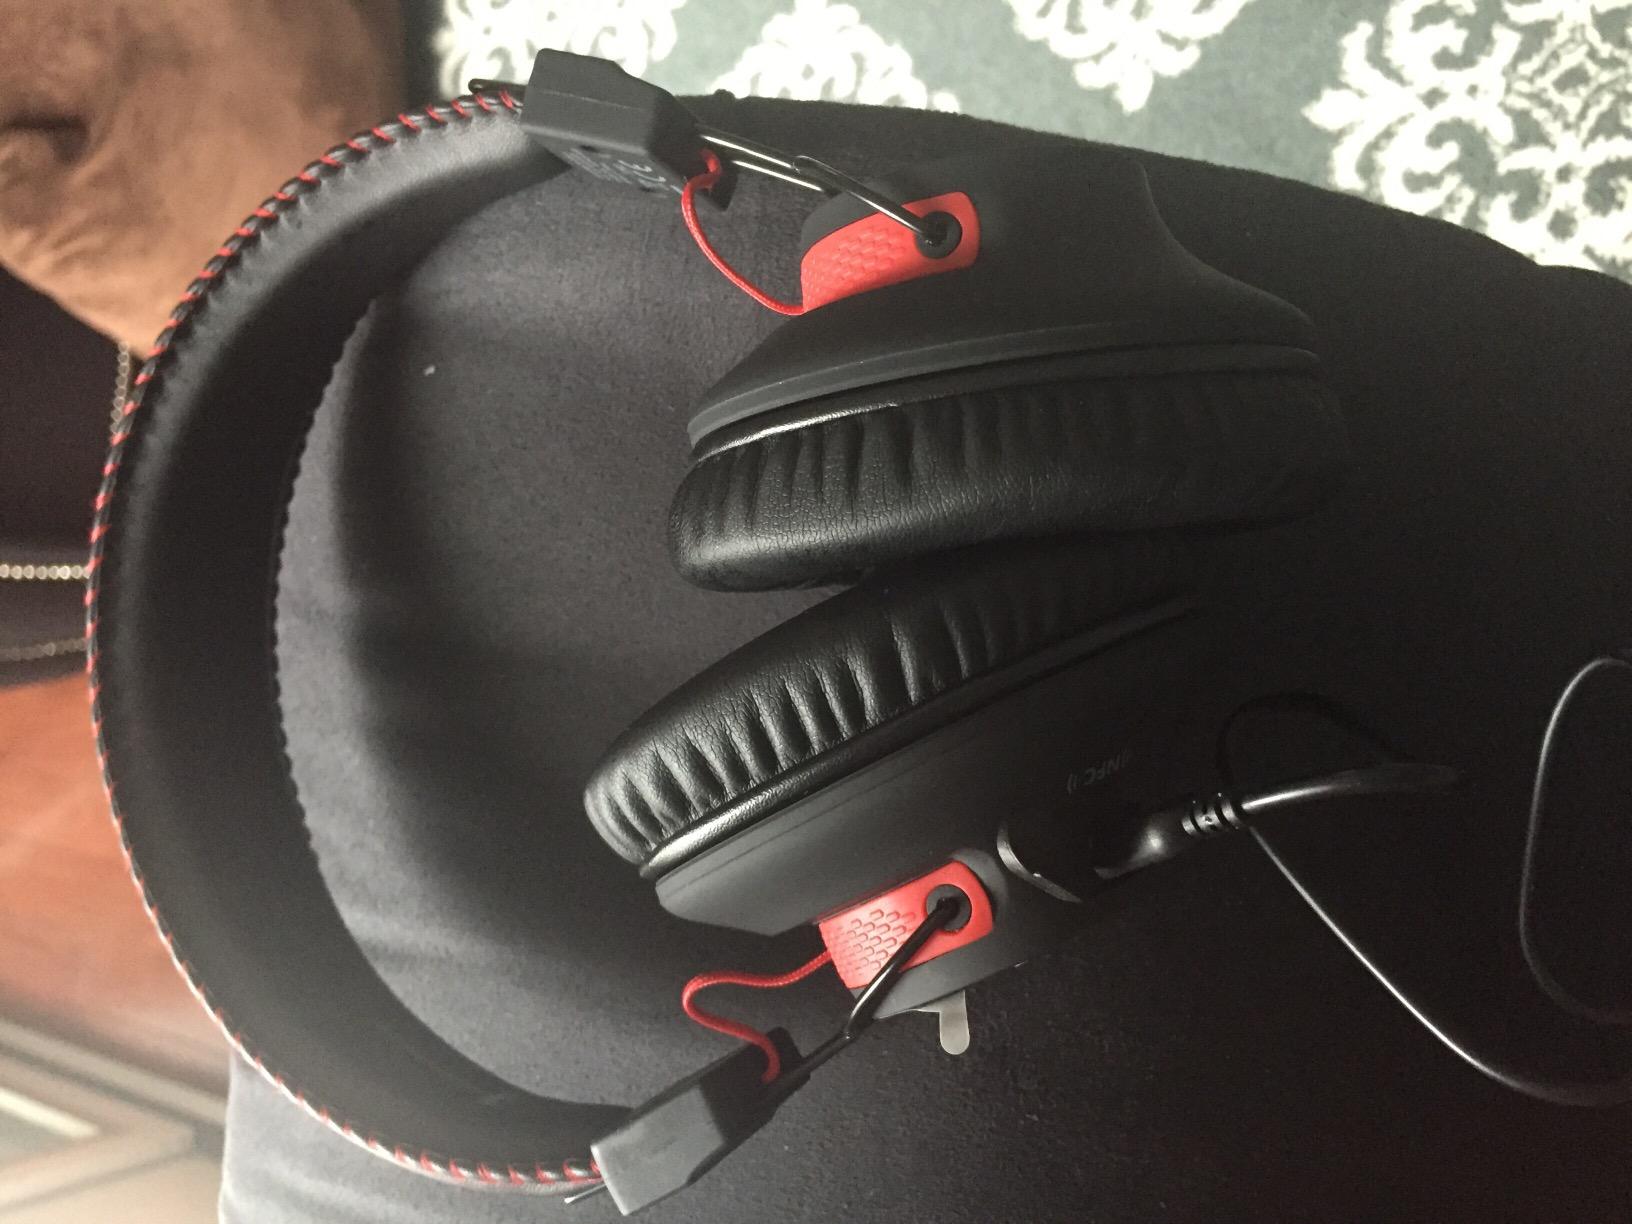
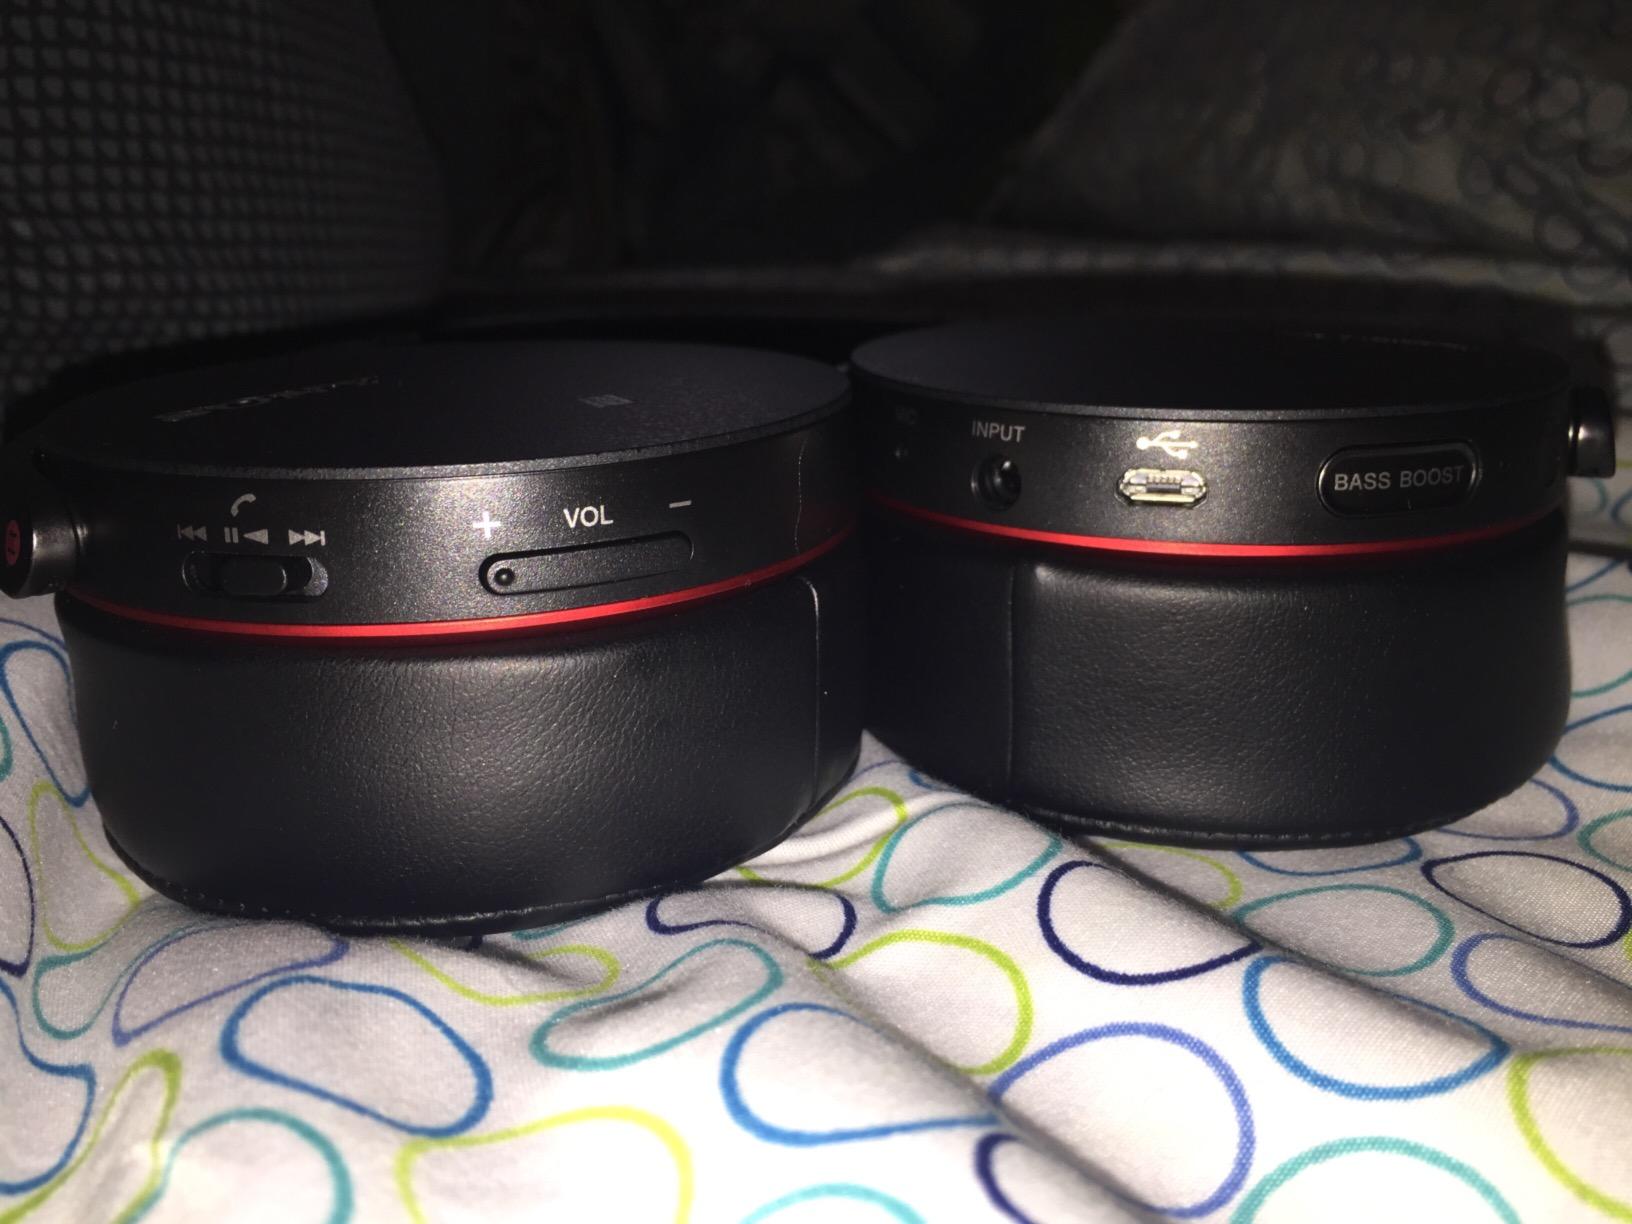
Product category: headphones
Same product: no